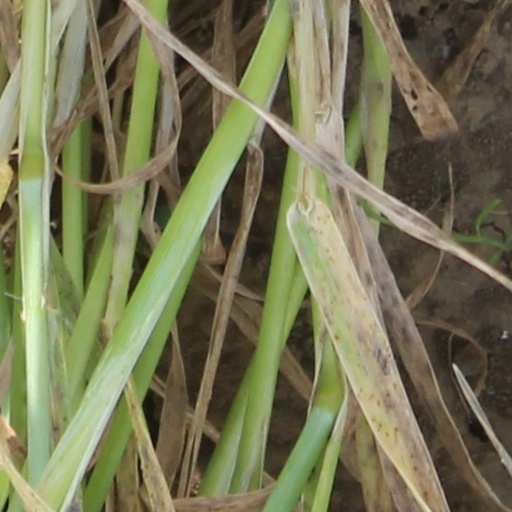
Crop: wheat